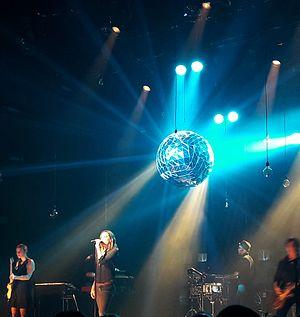
Zazie qui chante ""les lendemains qui déchantent"" le 25 novembre 2016 à Voiron."
L'Heureux Tour est le nom de la tournée de la chanteuse Zazie qui fait suite à la sortie de son neuvième album Encore heureux.